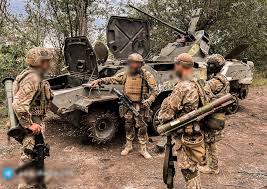
Label: MT_LB